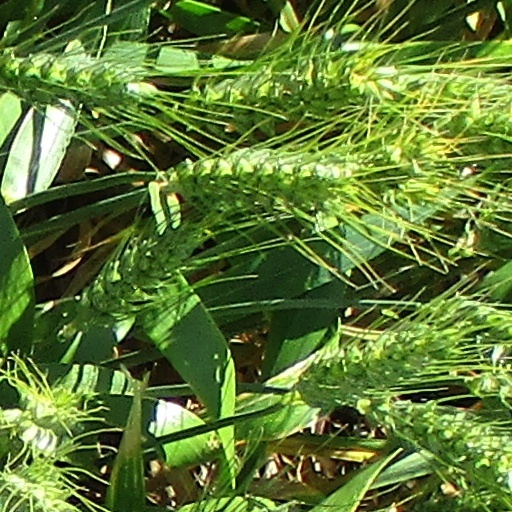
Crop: wheat